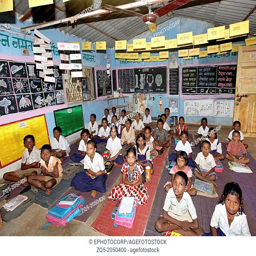
a view of a classroom of primary school for tribal children